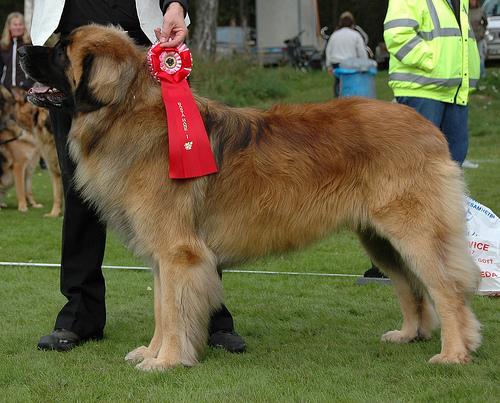
Breed: leonberger